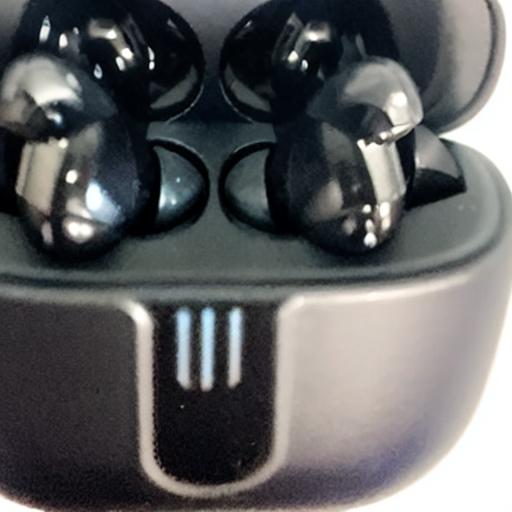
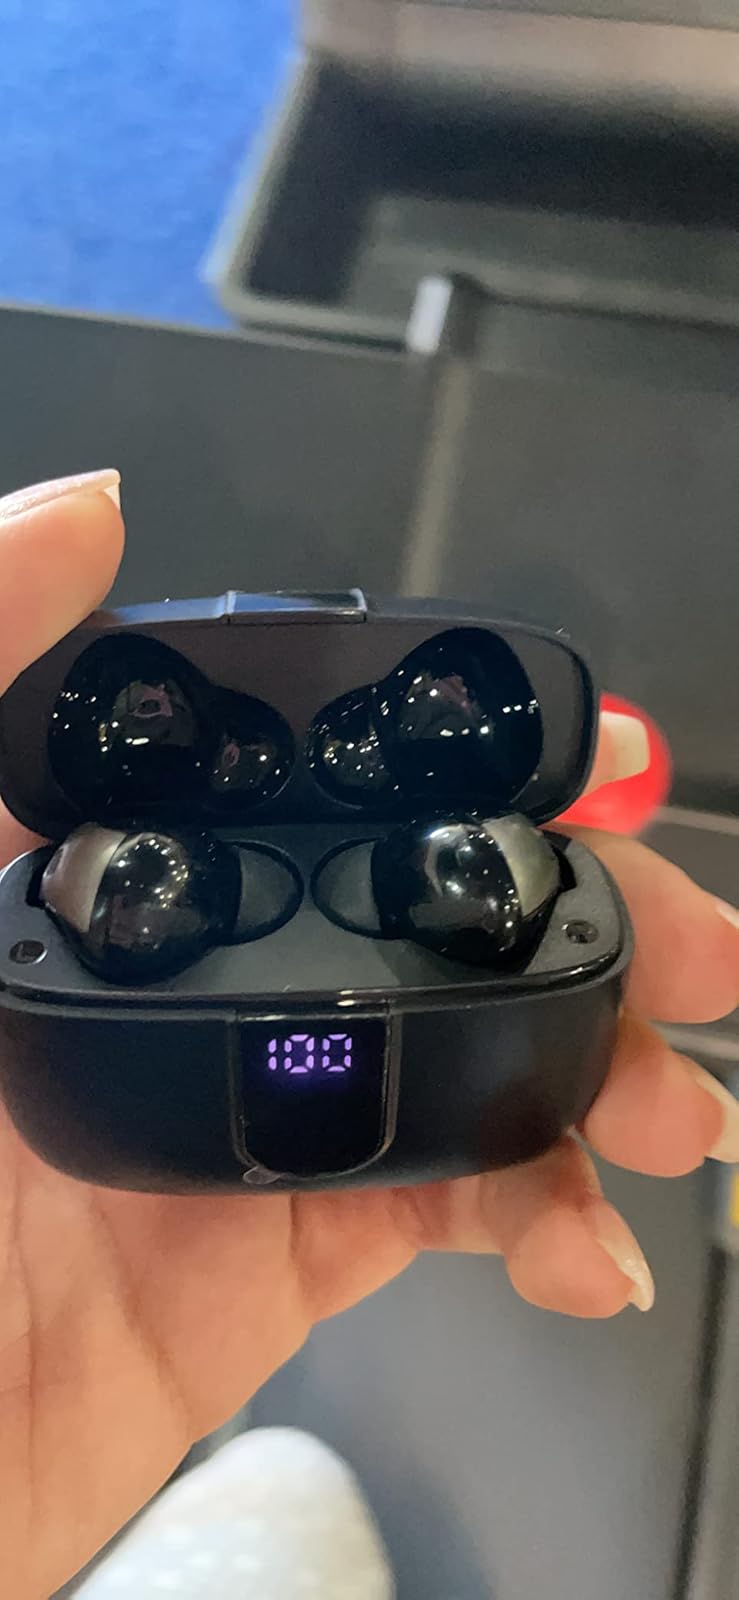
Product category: earbuds
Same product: no